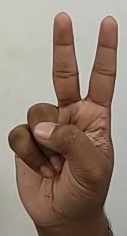
ASL sign: V